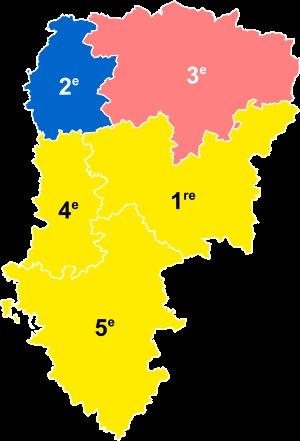
Les élections législatives françaises de 2017 se tiennent les 11 et 18 juin 2017.
Cet article présente la liste des députés élus dans l'Aisne par législature depuis 1791. Le département de l'Aisne est divisé depuis 1988 en 5 circonscriptions législatives.